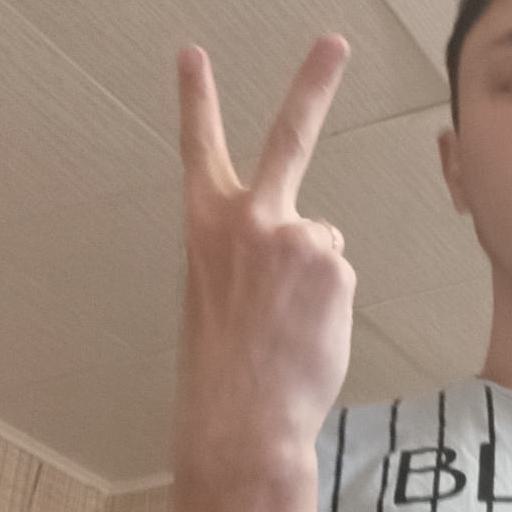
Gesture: peace_inverted